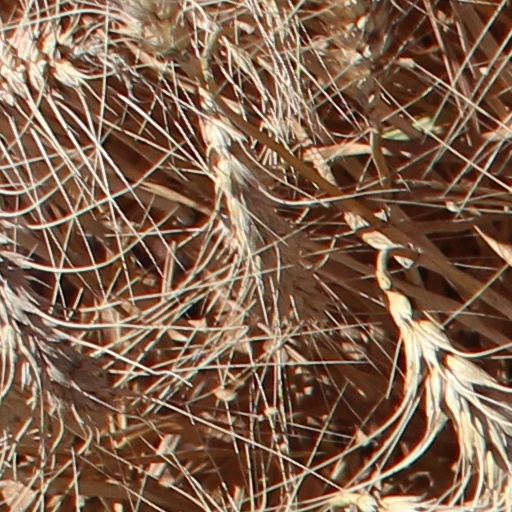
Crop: wheat